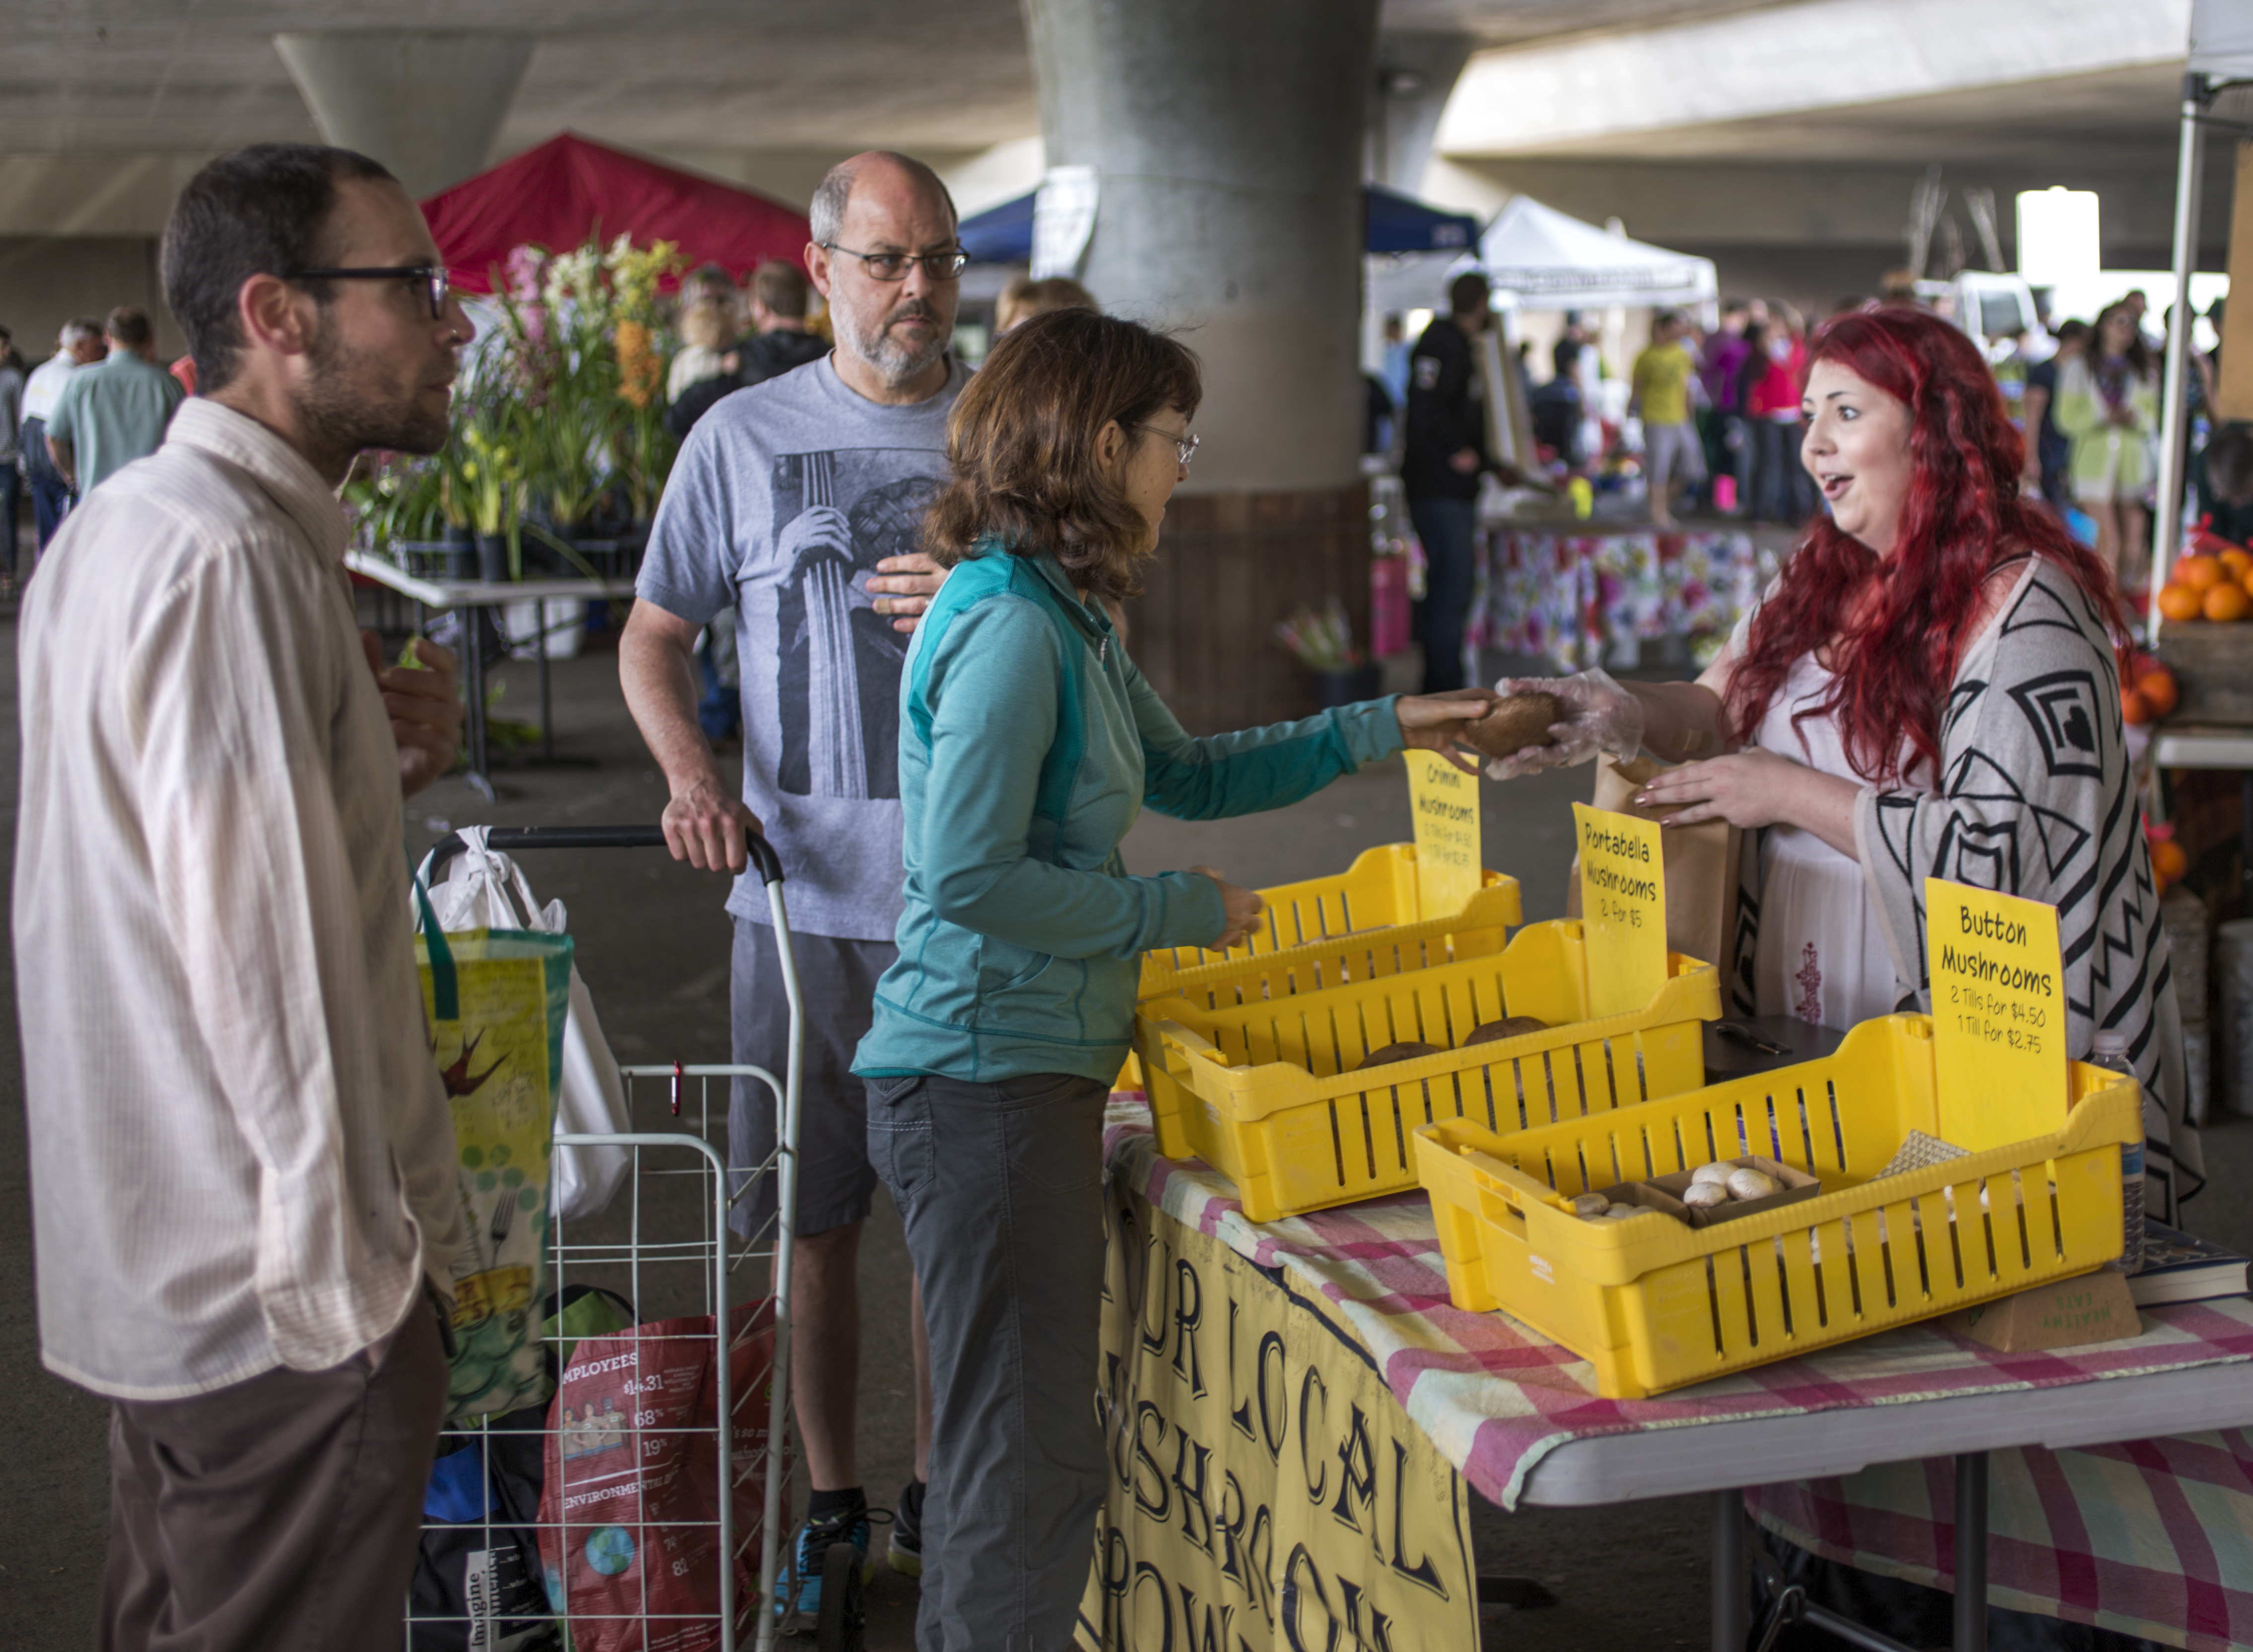
city, vendor, community, bazaar, market, marketplace, public space, festival, stall, fair, human settlement